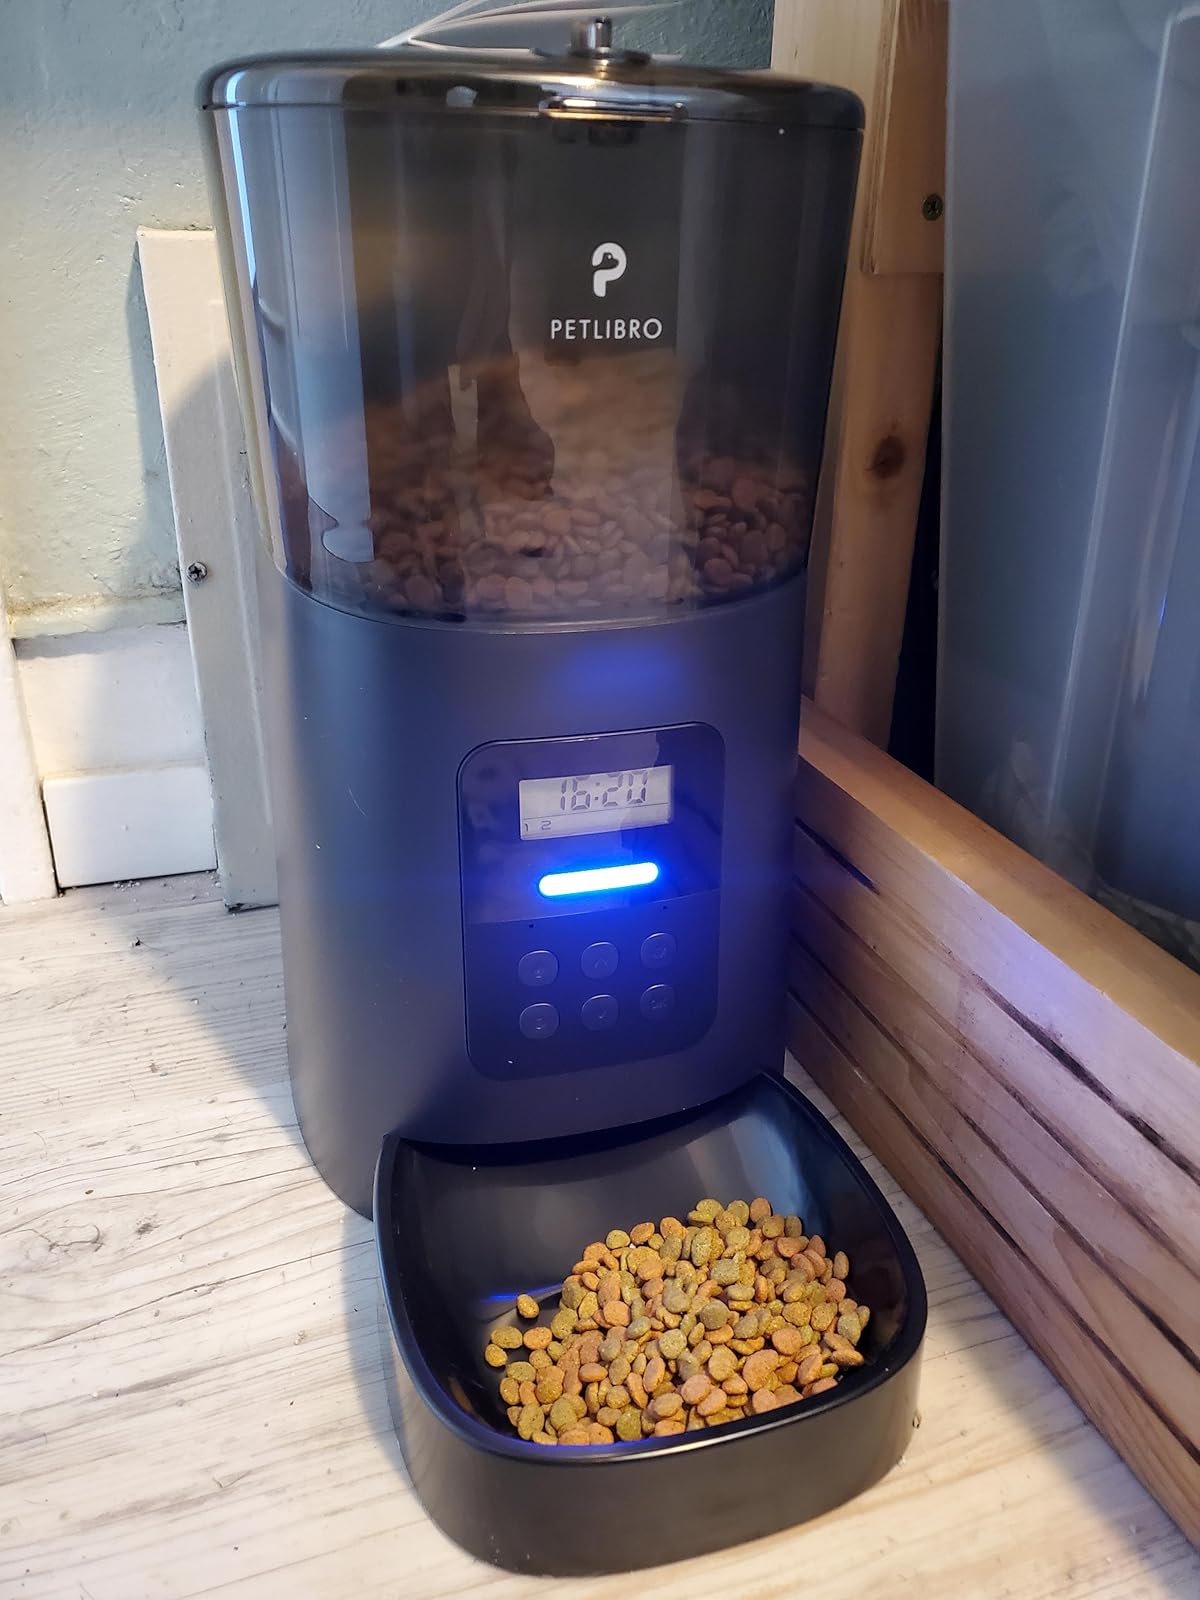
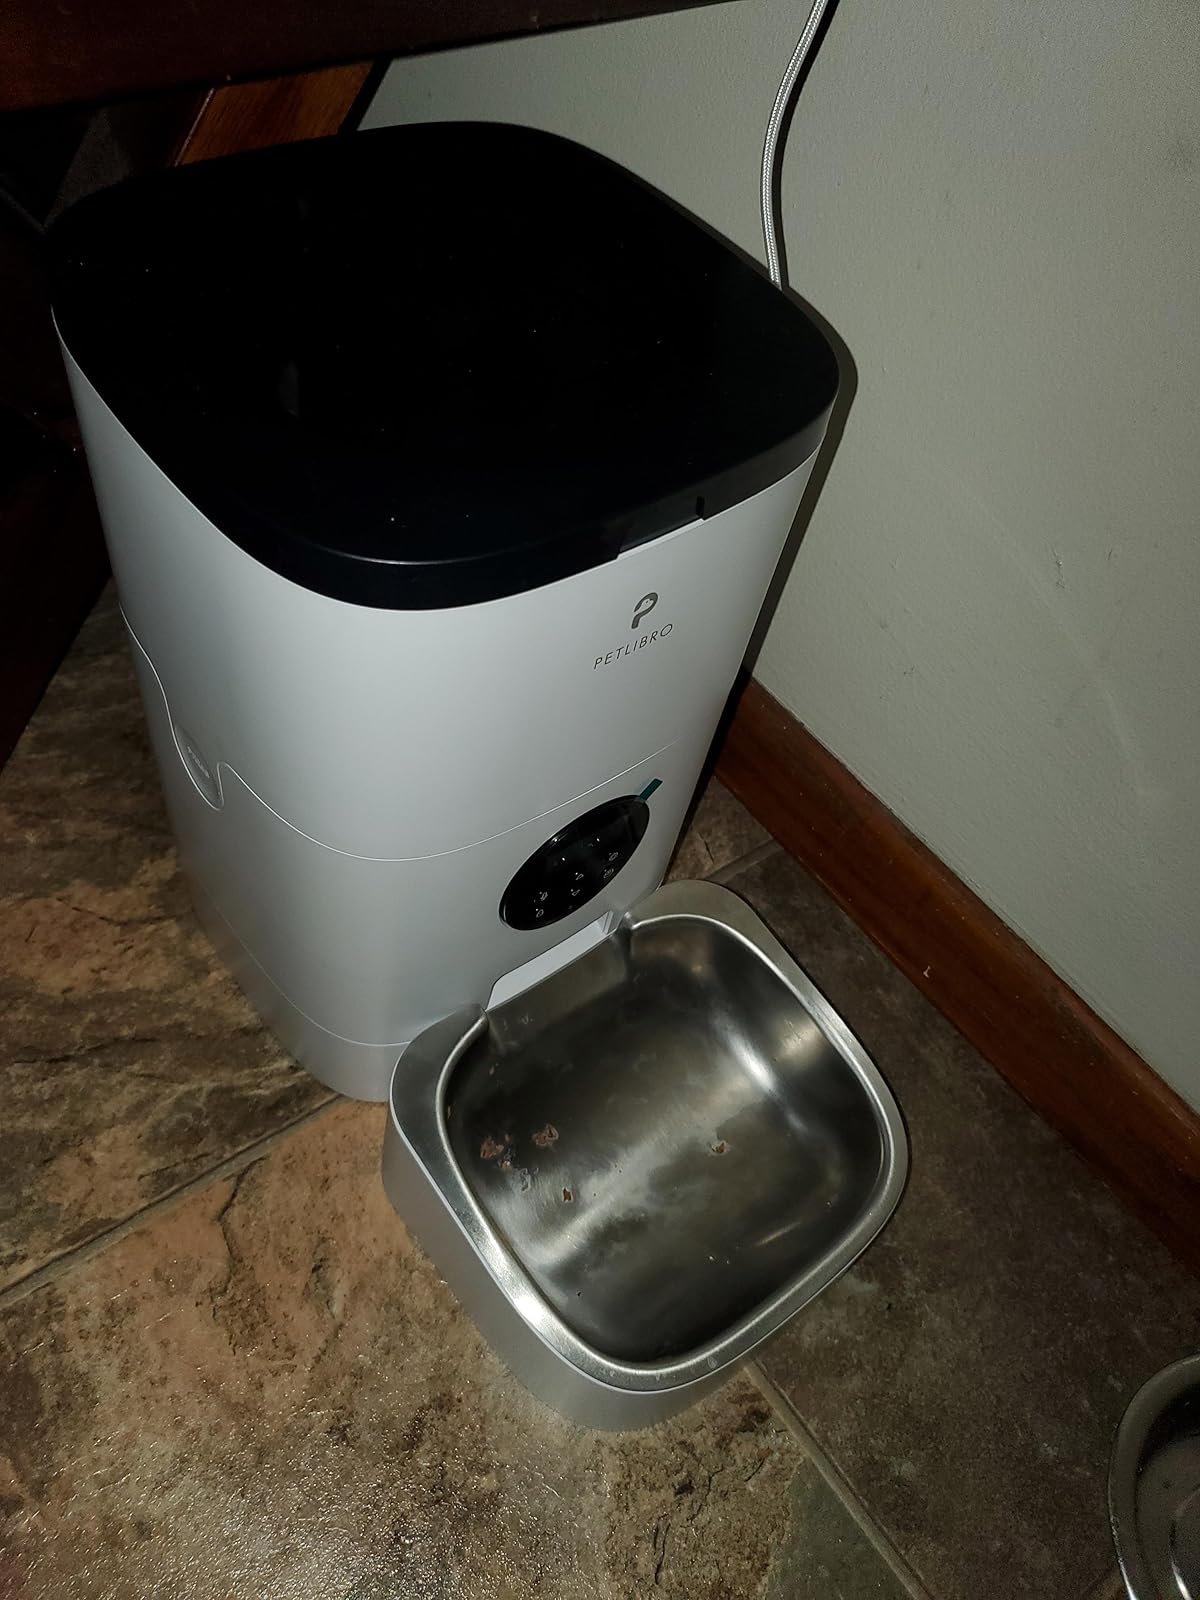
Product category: items_feeder
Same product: no